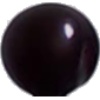
Label: cherry_wax_black